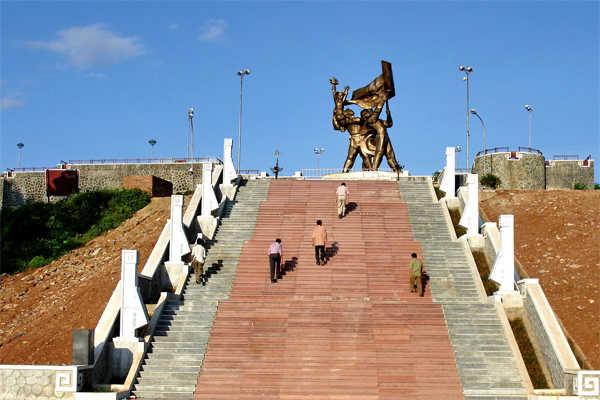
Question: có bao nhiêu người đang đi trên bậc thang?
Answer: có năm người đang đi trên bậc thang